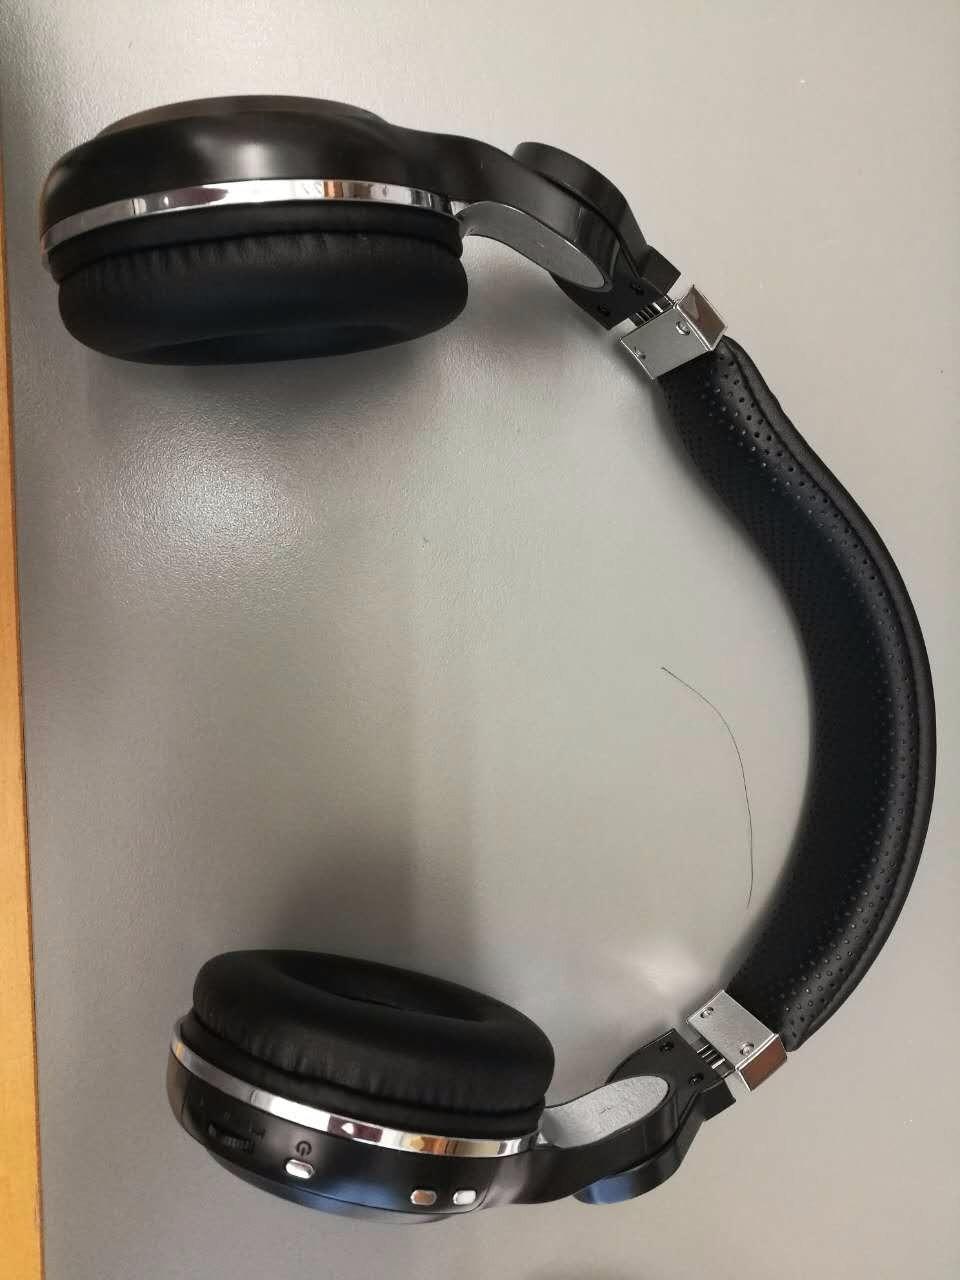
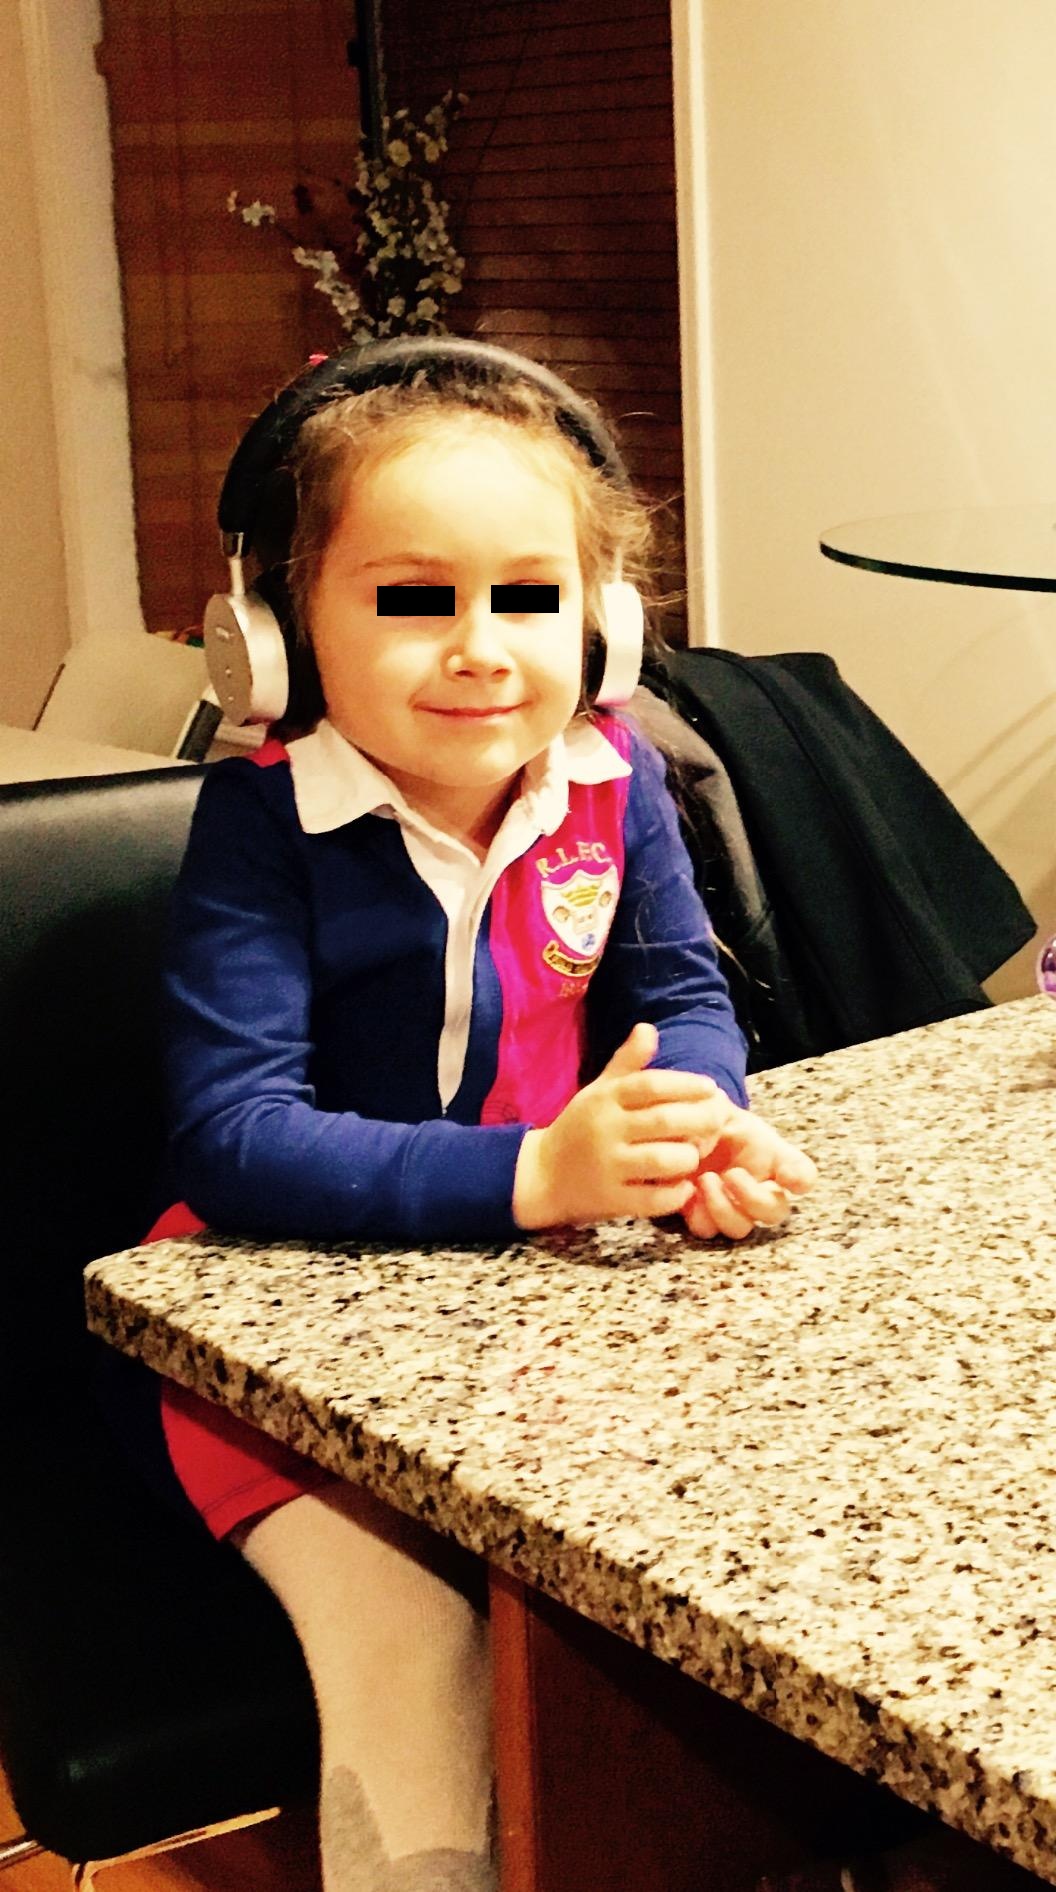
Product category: headphones
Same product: no